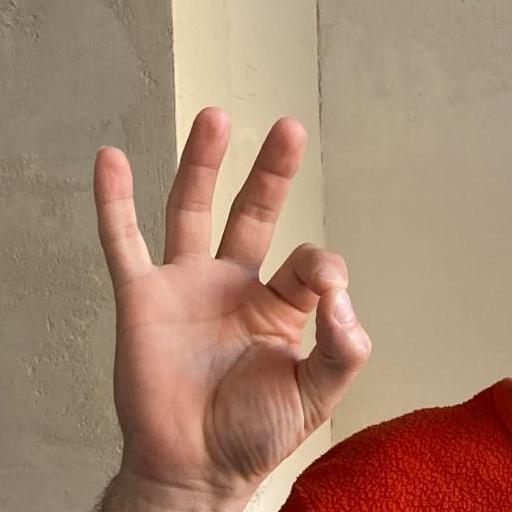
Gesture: ok